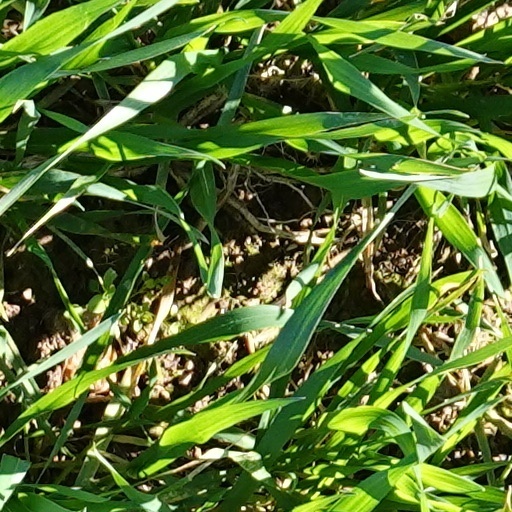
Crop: wheat